Daisen, Tottori

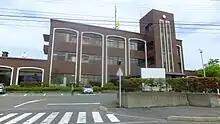
Daisen Town Hall

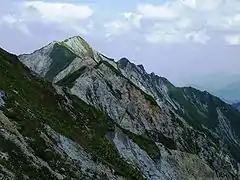
Mount Daisen

Daisen is located in western Tottori Prefecture, in the west of Saihaku District. The north of the town has a broad coast along the Sea of Japan, and its inland area sweeps up to the Chūgoku Region, specifically Mount Daisen. The Amida River flows north towards the Sea of Japan and forms an alluvial delta in Daisen. Much of the town is within the borders of the Daisen-Oki National Park.